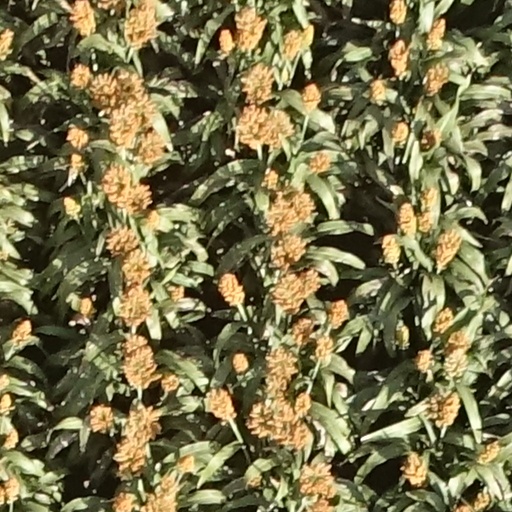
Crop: sorghum